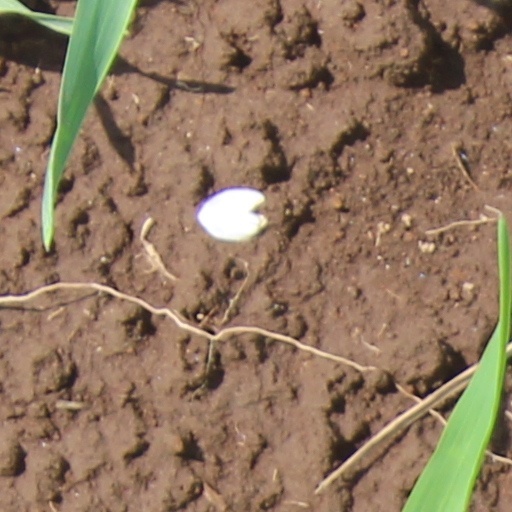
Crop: wheat